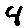
Label: 4